Transair (Senegal)

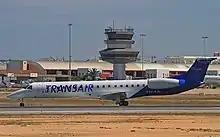
Transair Embraer ERJ-145 at Faro Airport in 2009.

On May 9 2024, a Boeing 737-300 operated by Air Senegal and operating as Flight 301 skidded off the runway on takeoff at Blaise Diagne International Airport for a flight to Bamako.All 85 people on board survived with 10 people injured.